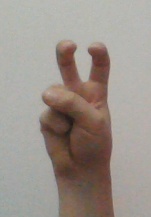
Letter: toot